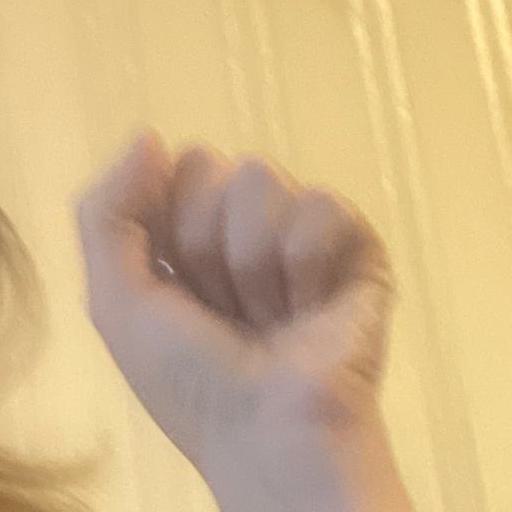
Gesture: fist